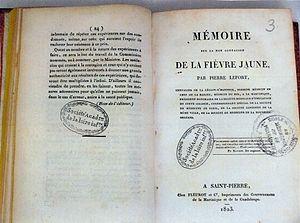
Pierre Lefort, né le 18 octobre 1767 à Mers-les-Bains en France et mort le 13 janvier 1843 à Amiens en France, est un médecin et chirurgien de marine français.